Bacolod

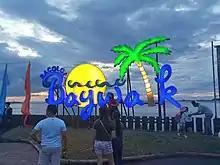
Bacolod Baywalk

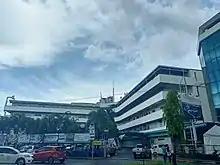
Dr. Pablo O. Torre Memorial Hospital

The MassKara Festival (Hiligaynon: Pista sang Maskara, Filipino: Fiesta ng Maskara) is an annual festival held on the fourth Sunday of October in Bacolod. Dancers wear masks, which is where the festival gets its name.